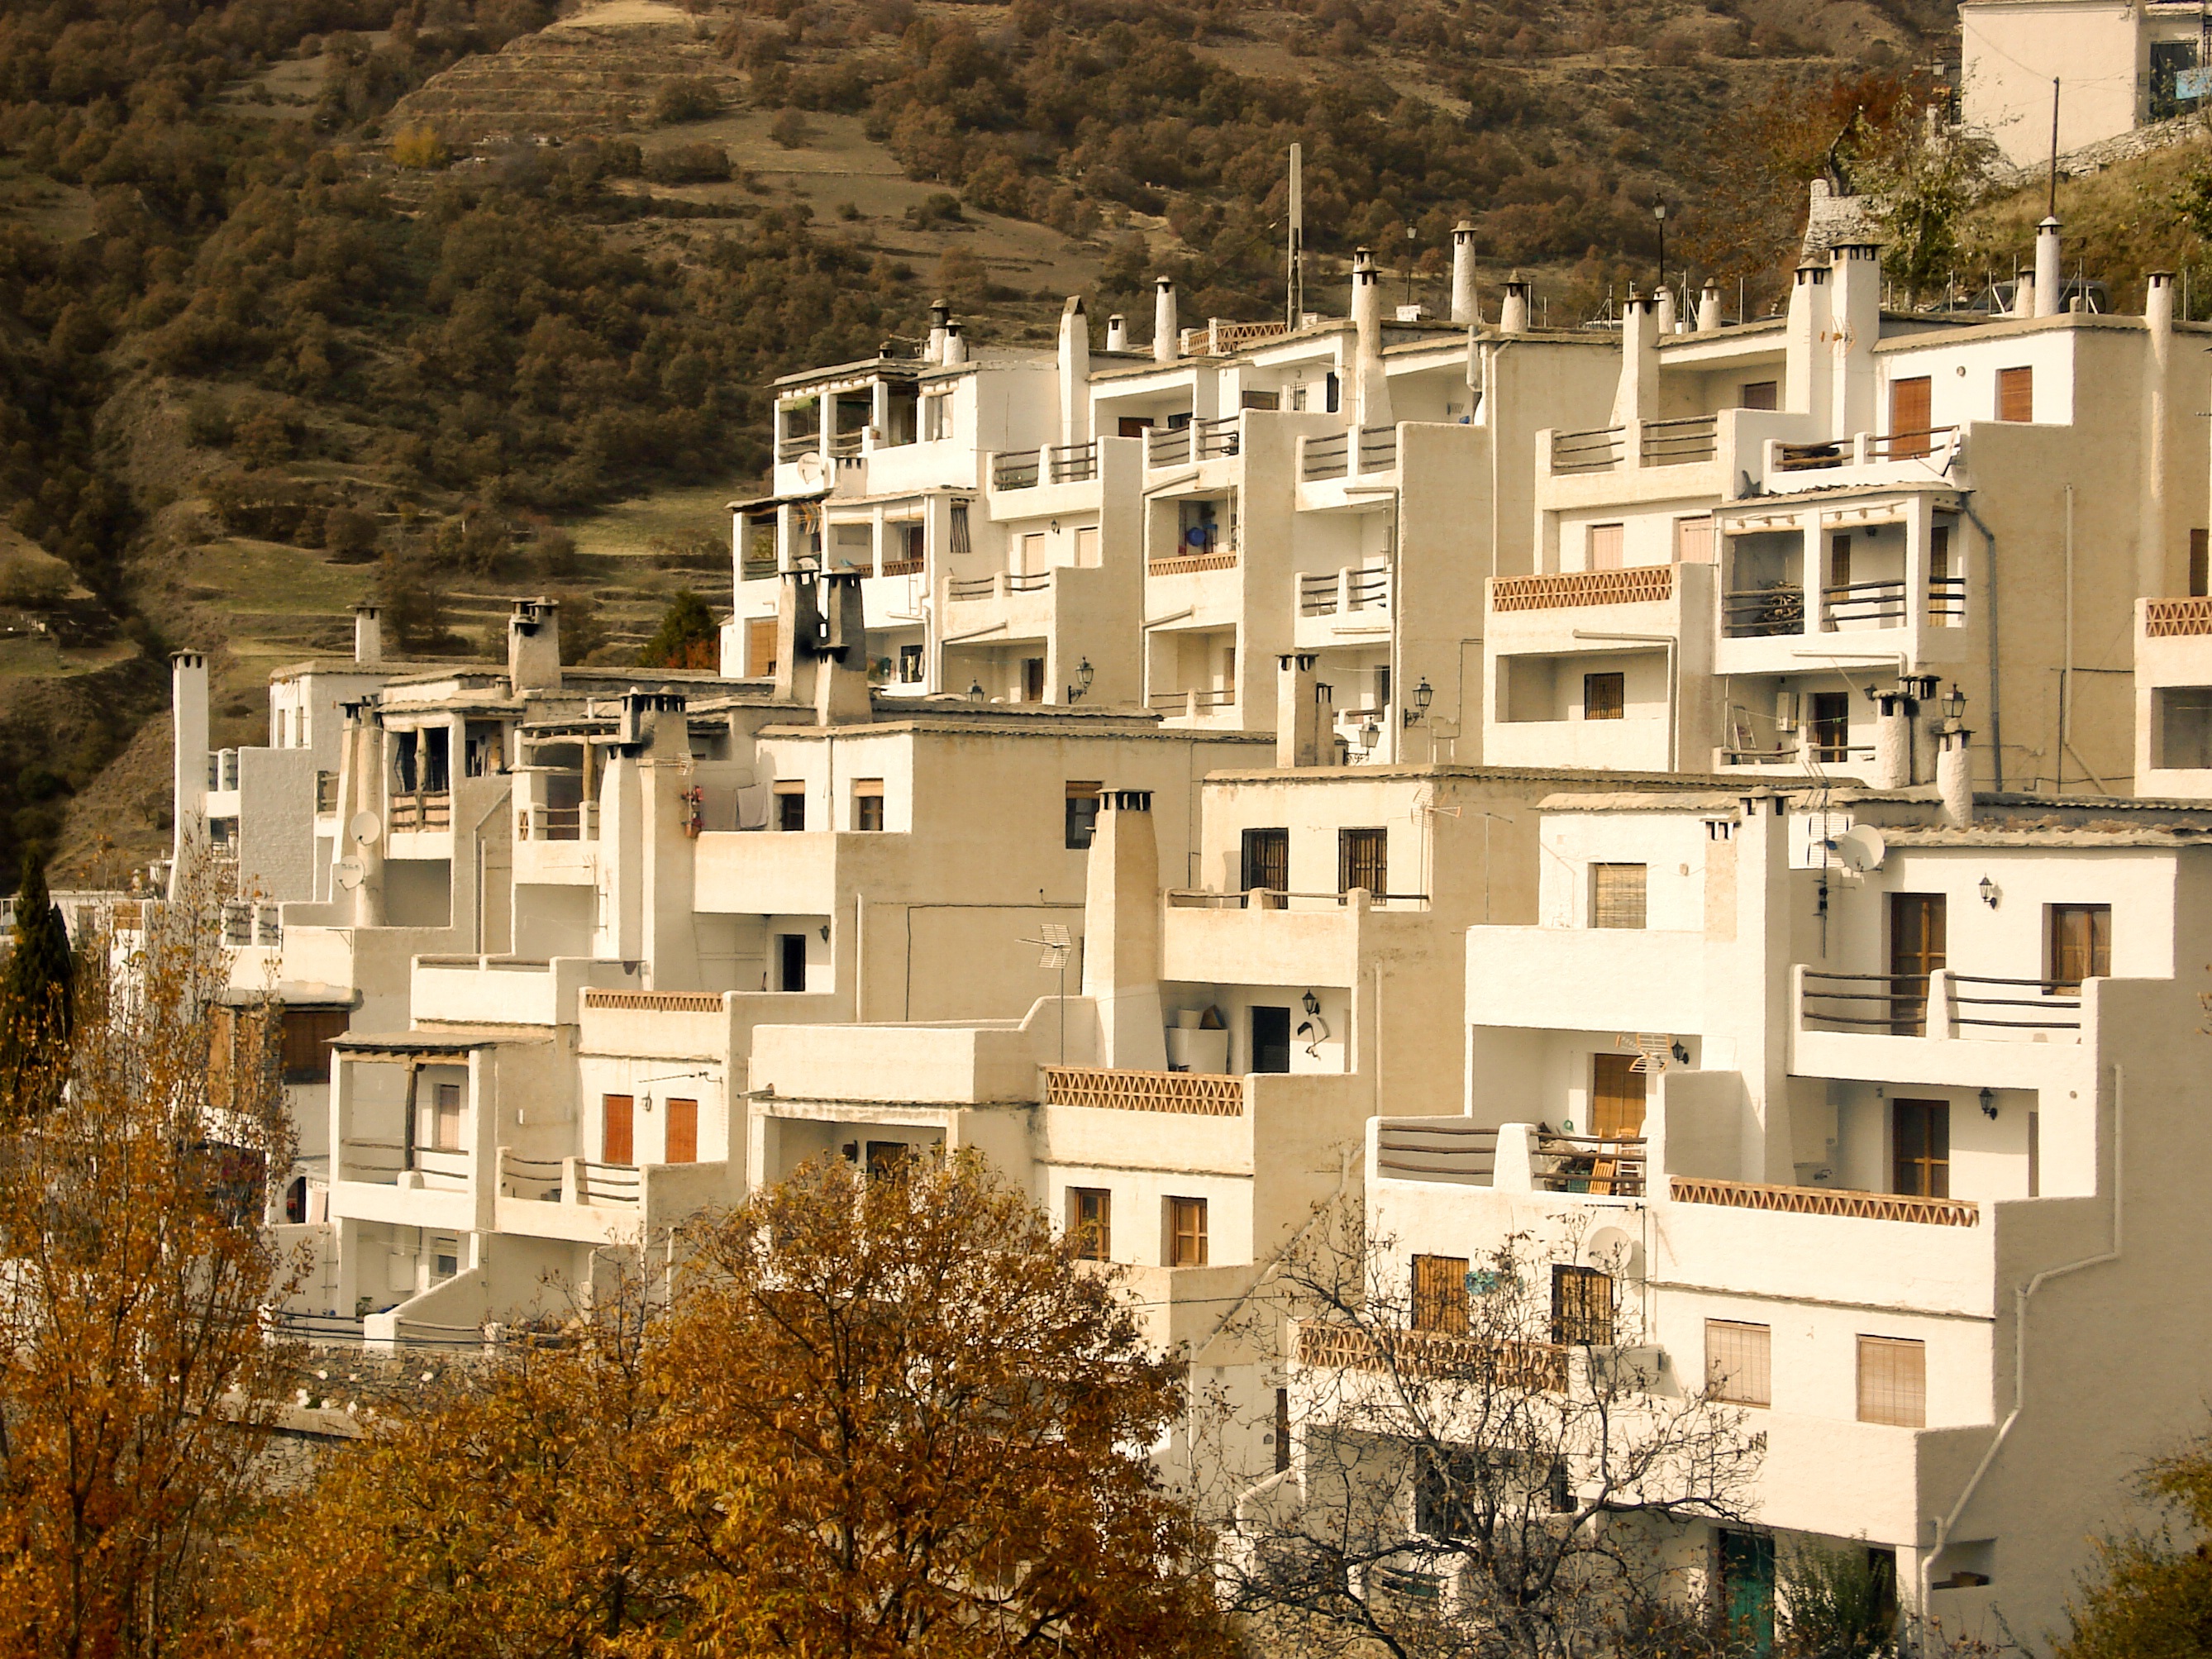
architecture, white, house, town, building, home, suburb, facade, property, apartment, tower block, estate, condominium, neighbourhood, urban area, residential area